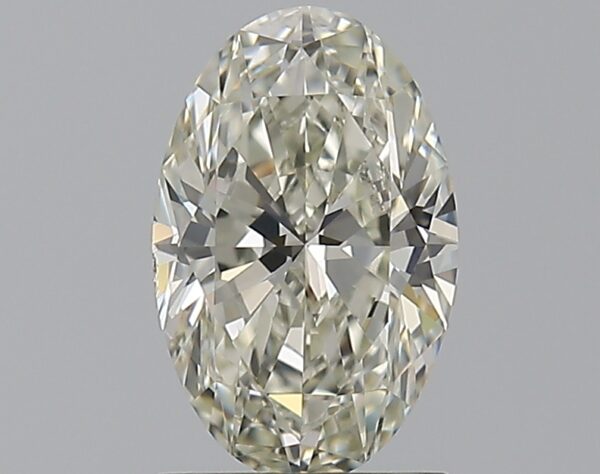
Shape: oval
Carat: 1.2
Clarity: SI1
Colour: K
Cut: EX
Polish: EX
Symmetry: VG
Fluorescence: N
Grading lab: GIA
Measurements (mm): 8.92 x 5.72 x 3.57